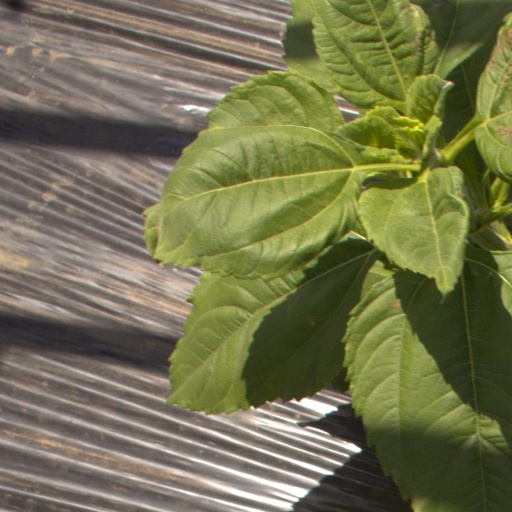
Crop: Jerusalem artichoke